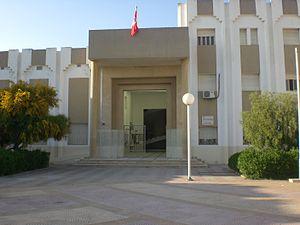
L'Institut de presse et des sciences de l'information ou IPSI est un établissement universitaire tunisien dépendant de l'université de La Manouba, créé selon l'article 36 de la loi de finances du 30 décembre 1967. Il est l'unique établissement public qui délivre le diplôme de journaliste en Tunisie. Ses locaux se situent dans la banlieue ouest de Tunis.